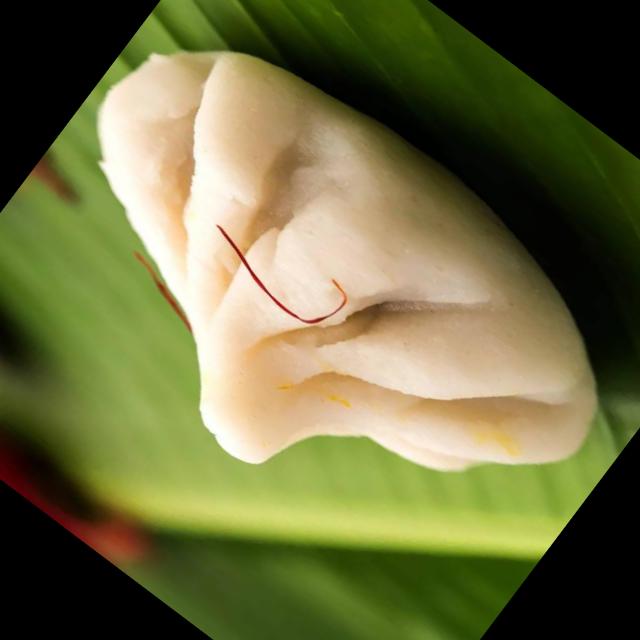
Dish: modak